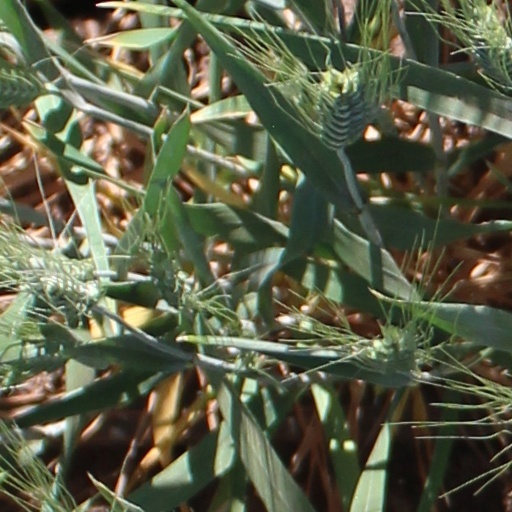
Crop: wheat